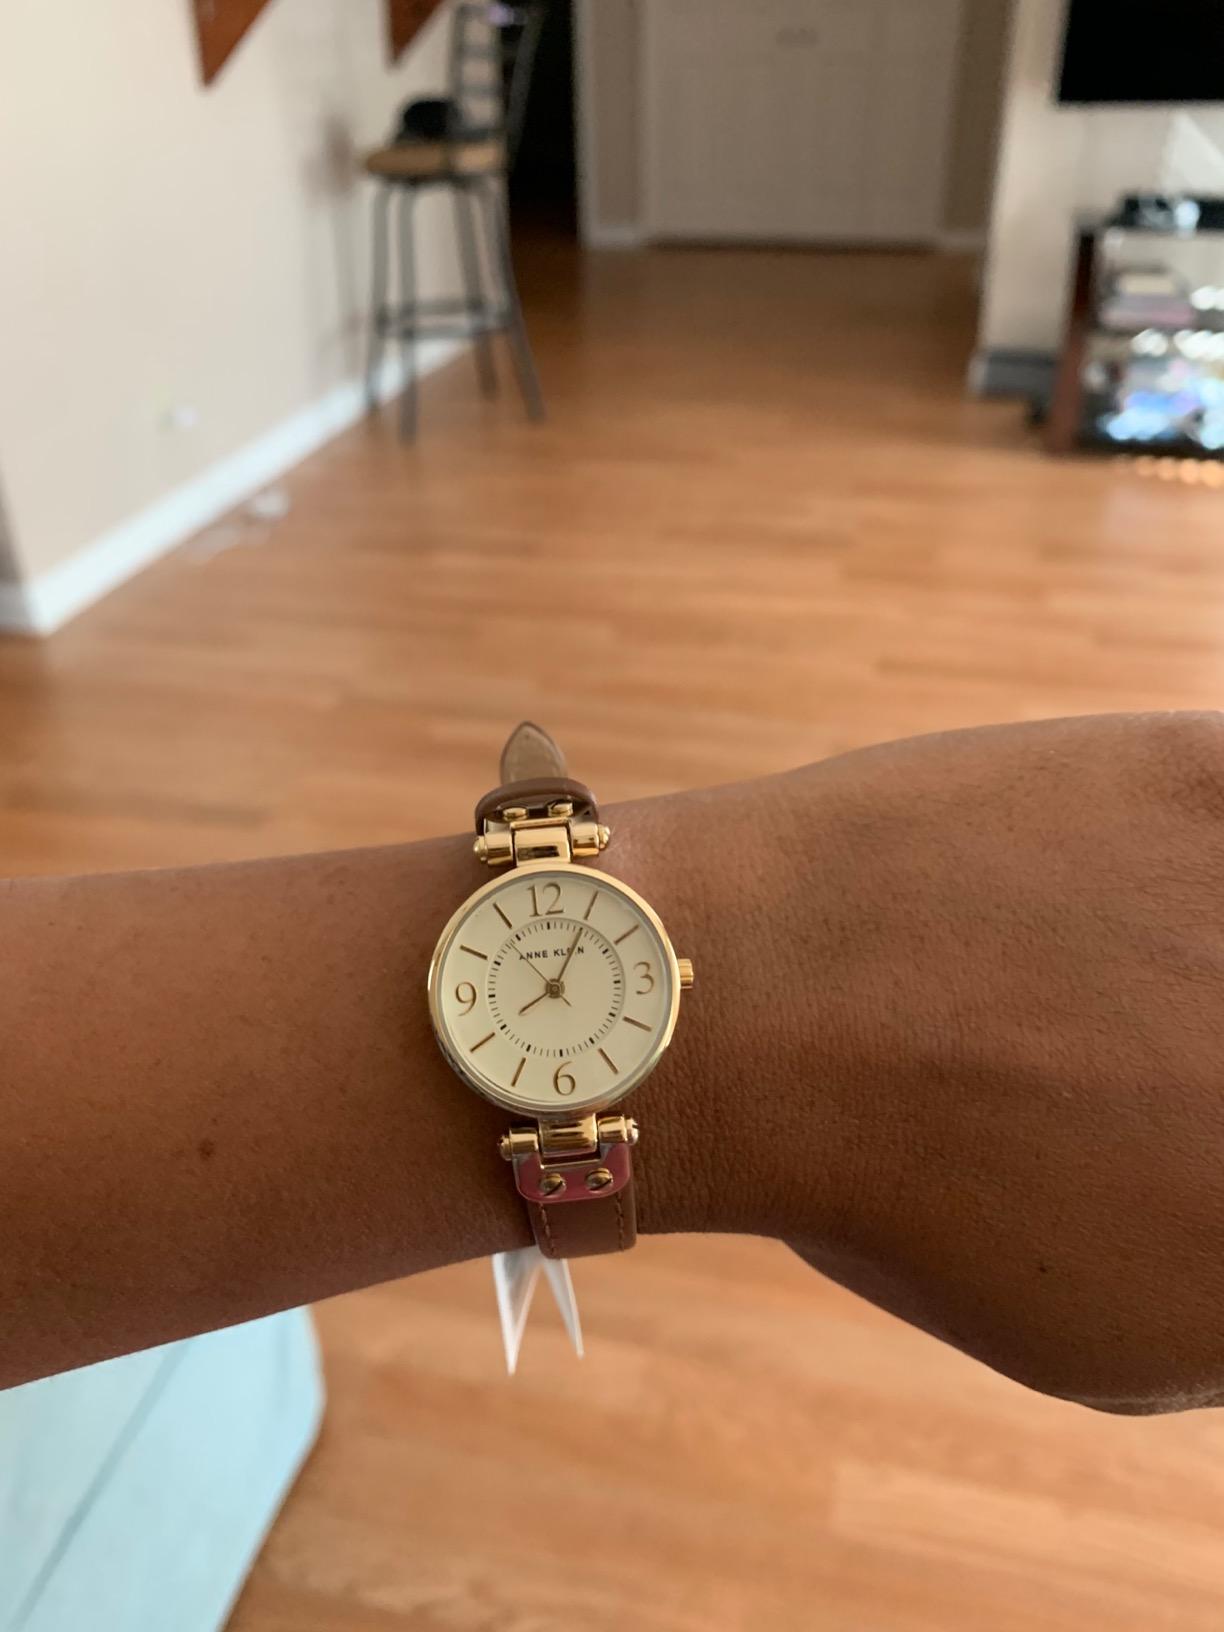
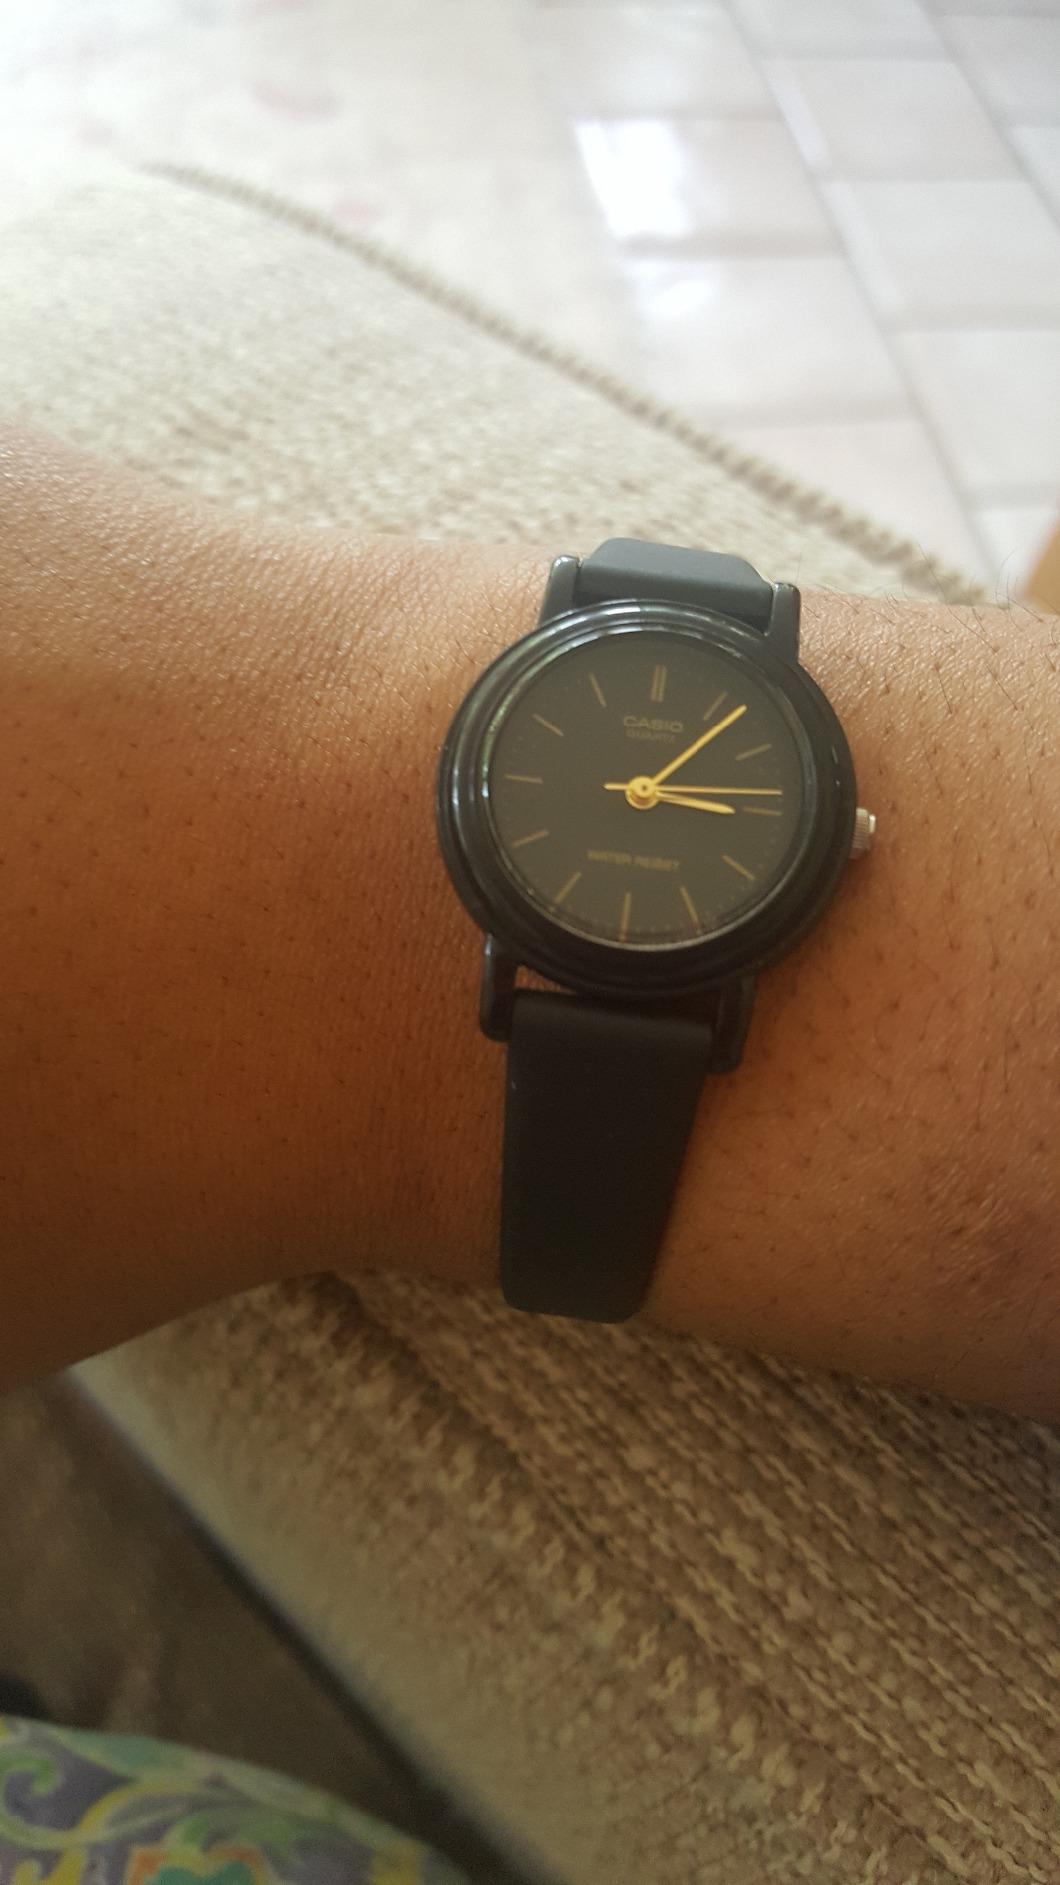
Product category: accessories_watch
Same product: no